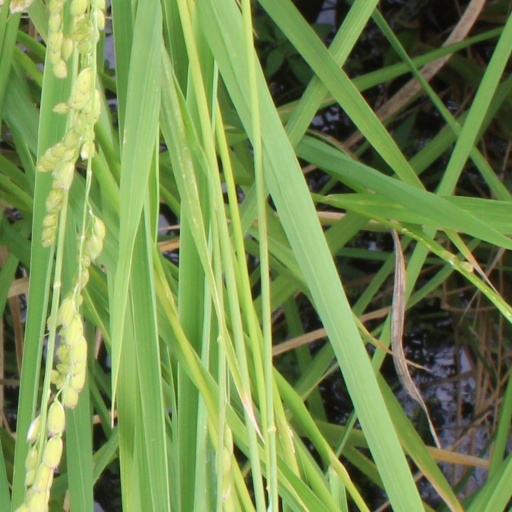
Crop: rice